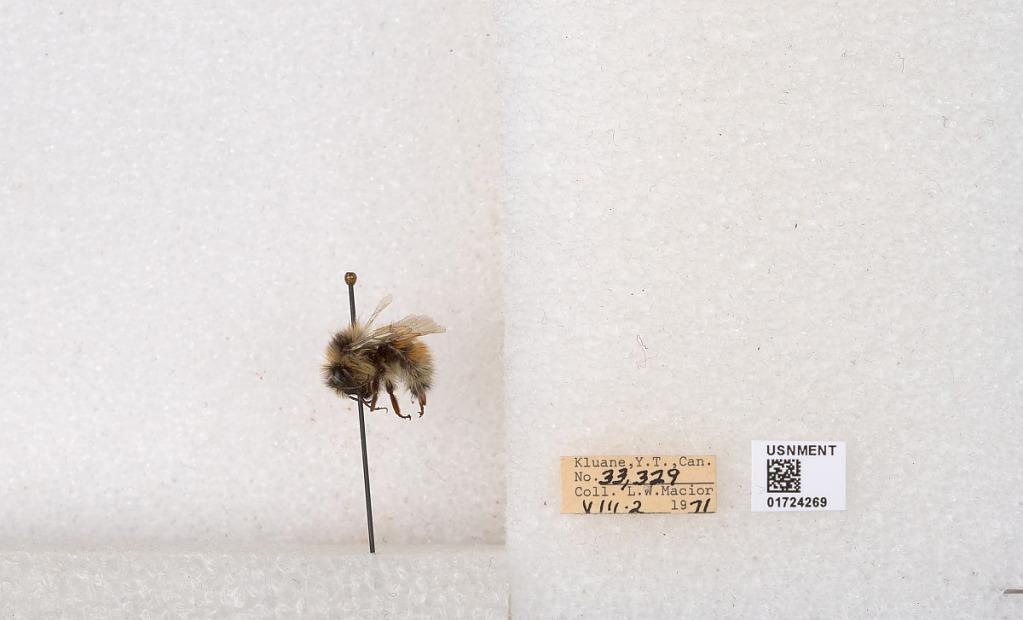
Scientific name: Bombus (Pyrobombus) sylvicola Kirby
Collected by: L. Macior
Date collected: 1971-8-2
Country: Canada
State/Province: Yukon Teritory
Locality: Kluane National Park and Reserve
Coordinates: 60.7493, -139.504